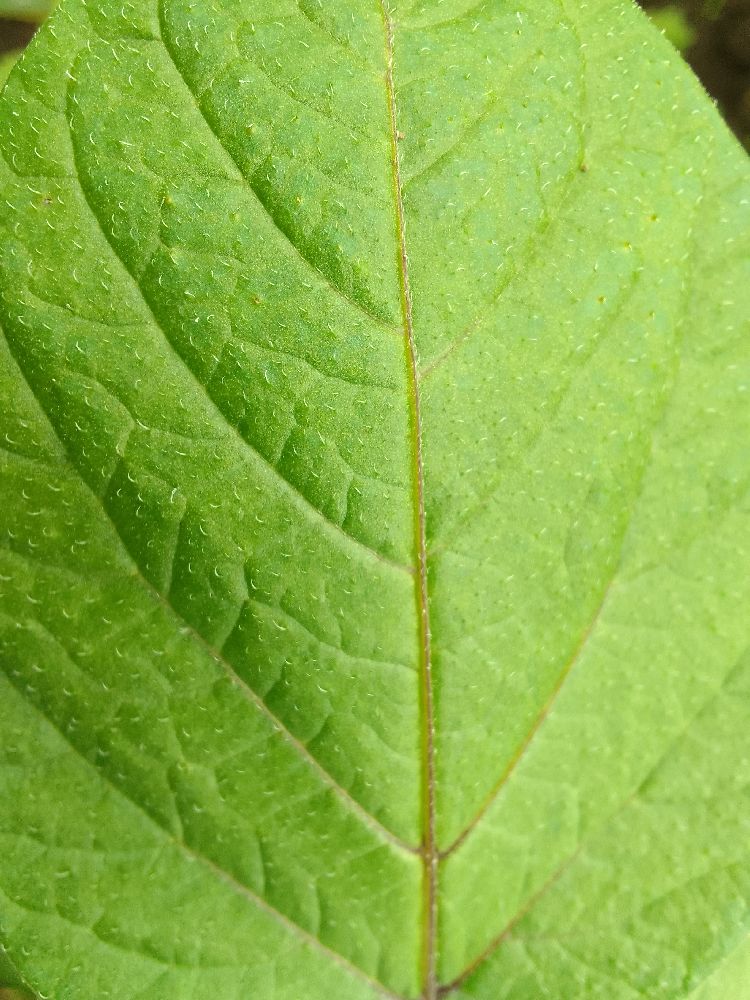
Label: Healthy